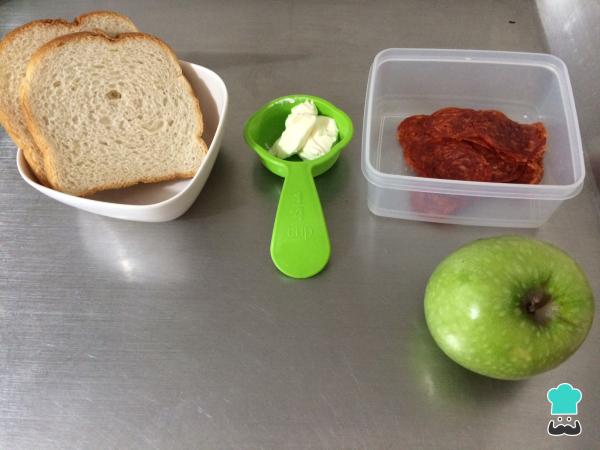
Antes de realizar los mini sándwiches para fiestas, el primer paso es alistar todos los ingredientes.